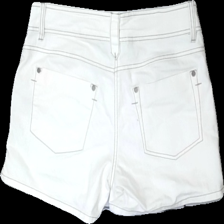
View: back
Type: Shorts
Category: Ladies
Brand: Kappahl
Colors: White
Material: 85% cotton 15% polyester
Cut: Regular
Size: 40
Season: Summer
Damage location: bottom center
Price range: 50-100
Recommended usage: Reuse
Description: vita shorts